Ernie Shore

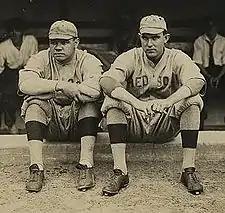
Shore "(right)" and Babe Ruth with the Red Sox

In the 1916 season, Shore had a 16–10 win–loss record and a 2.63 ERA. The Red Sox again won the American League pennant and faced the Brooklyn Robins in the 1916 World Series. Shore started Game 1 against Rube Marquard. Leading the Robins by a score of 6–1 going into the ninth inning, Shore allowed three runs and was relieved by Carl Mays, who allowed another run, as the Red Sox held on to win by a score of 6–5. Shore started Game 5 against Jeff Pfeffer and allowed three hits to win the decisive game of the series as the Red Sox repeated as World Series champions. He allowed six runs, though only three of them were earned, in innings pitched in the 1916 World Series. He recorded nine strikeouts while allowing four walks.